Gerard Macklin

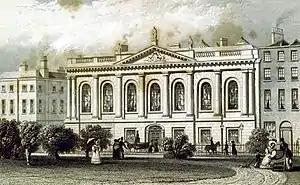
"The College of Surgeons, Dublin". 1837.

Gerard Macklin (c.1767 – 9 August 1848) was the president of the Royal College of Surgeons in Ireland (RCSI) in 1806.